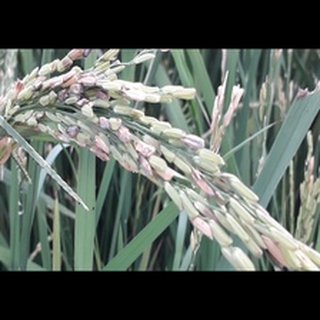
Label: diseased_rice